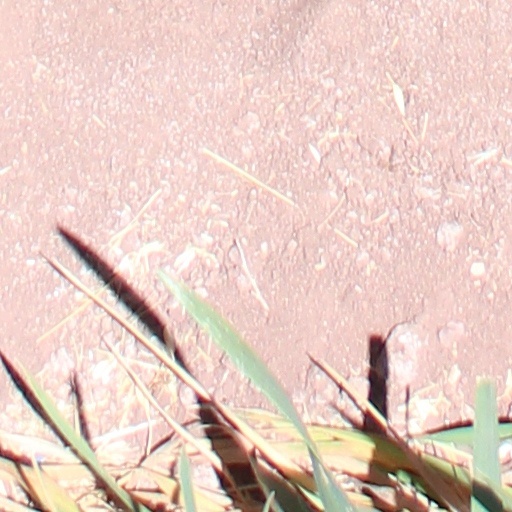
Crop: wheat